Scheming Schemers

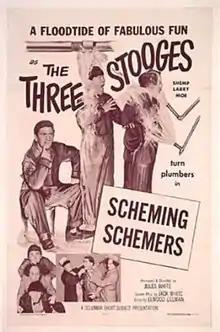

Scheming Schemers is a 1956 short subject directed by Jules White starring American slapstick comedy team The Three Stooges (Moe Howard, Larry Fine and Shemp Howard). It is the 173rd entry in the series released by Columbia Pictures starring the comedians, who released 190 shorts for the studio between 1934 and 1959.